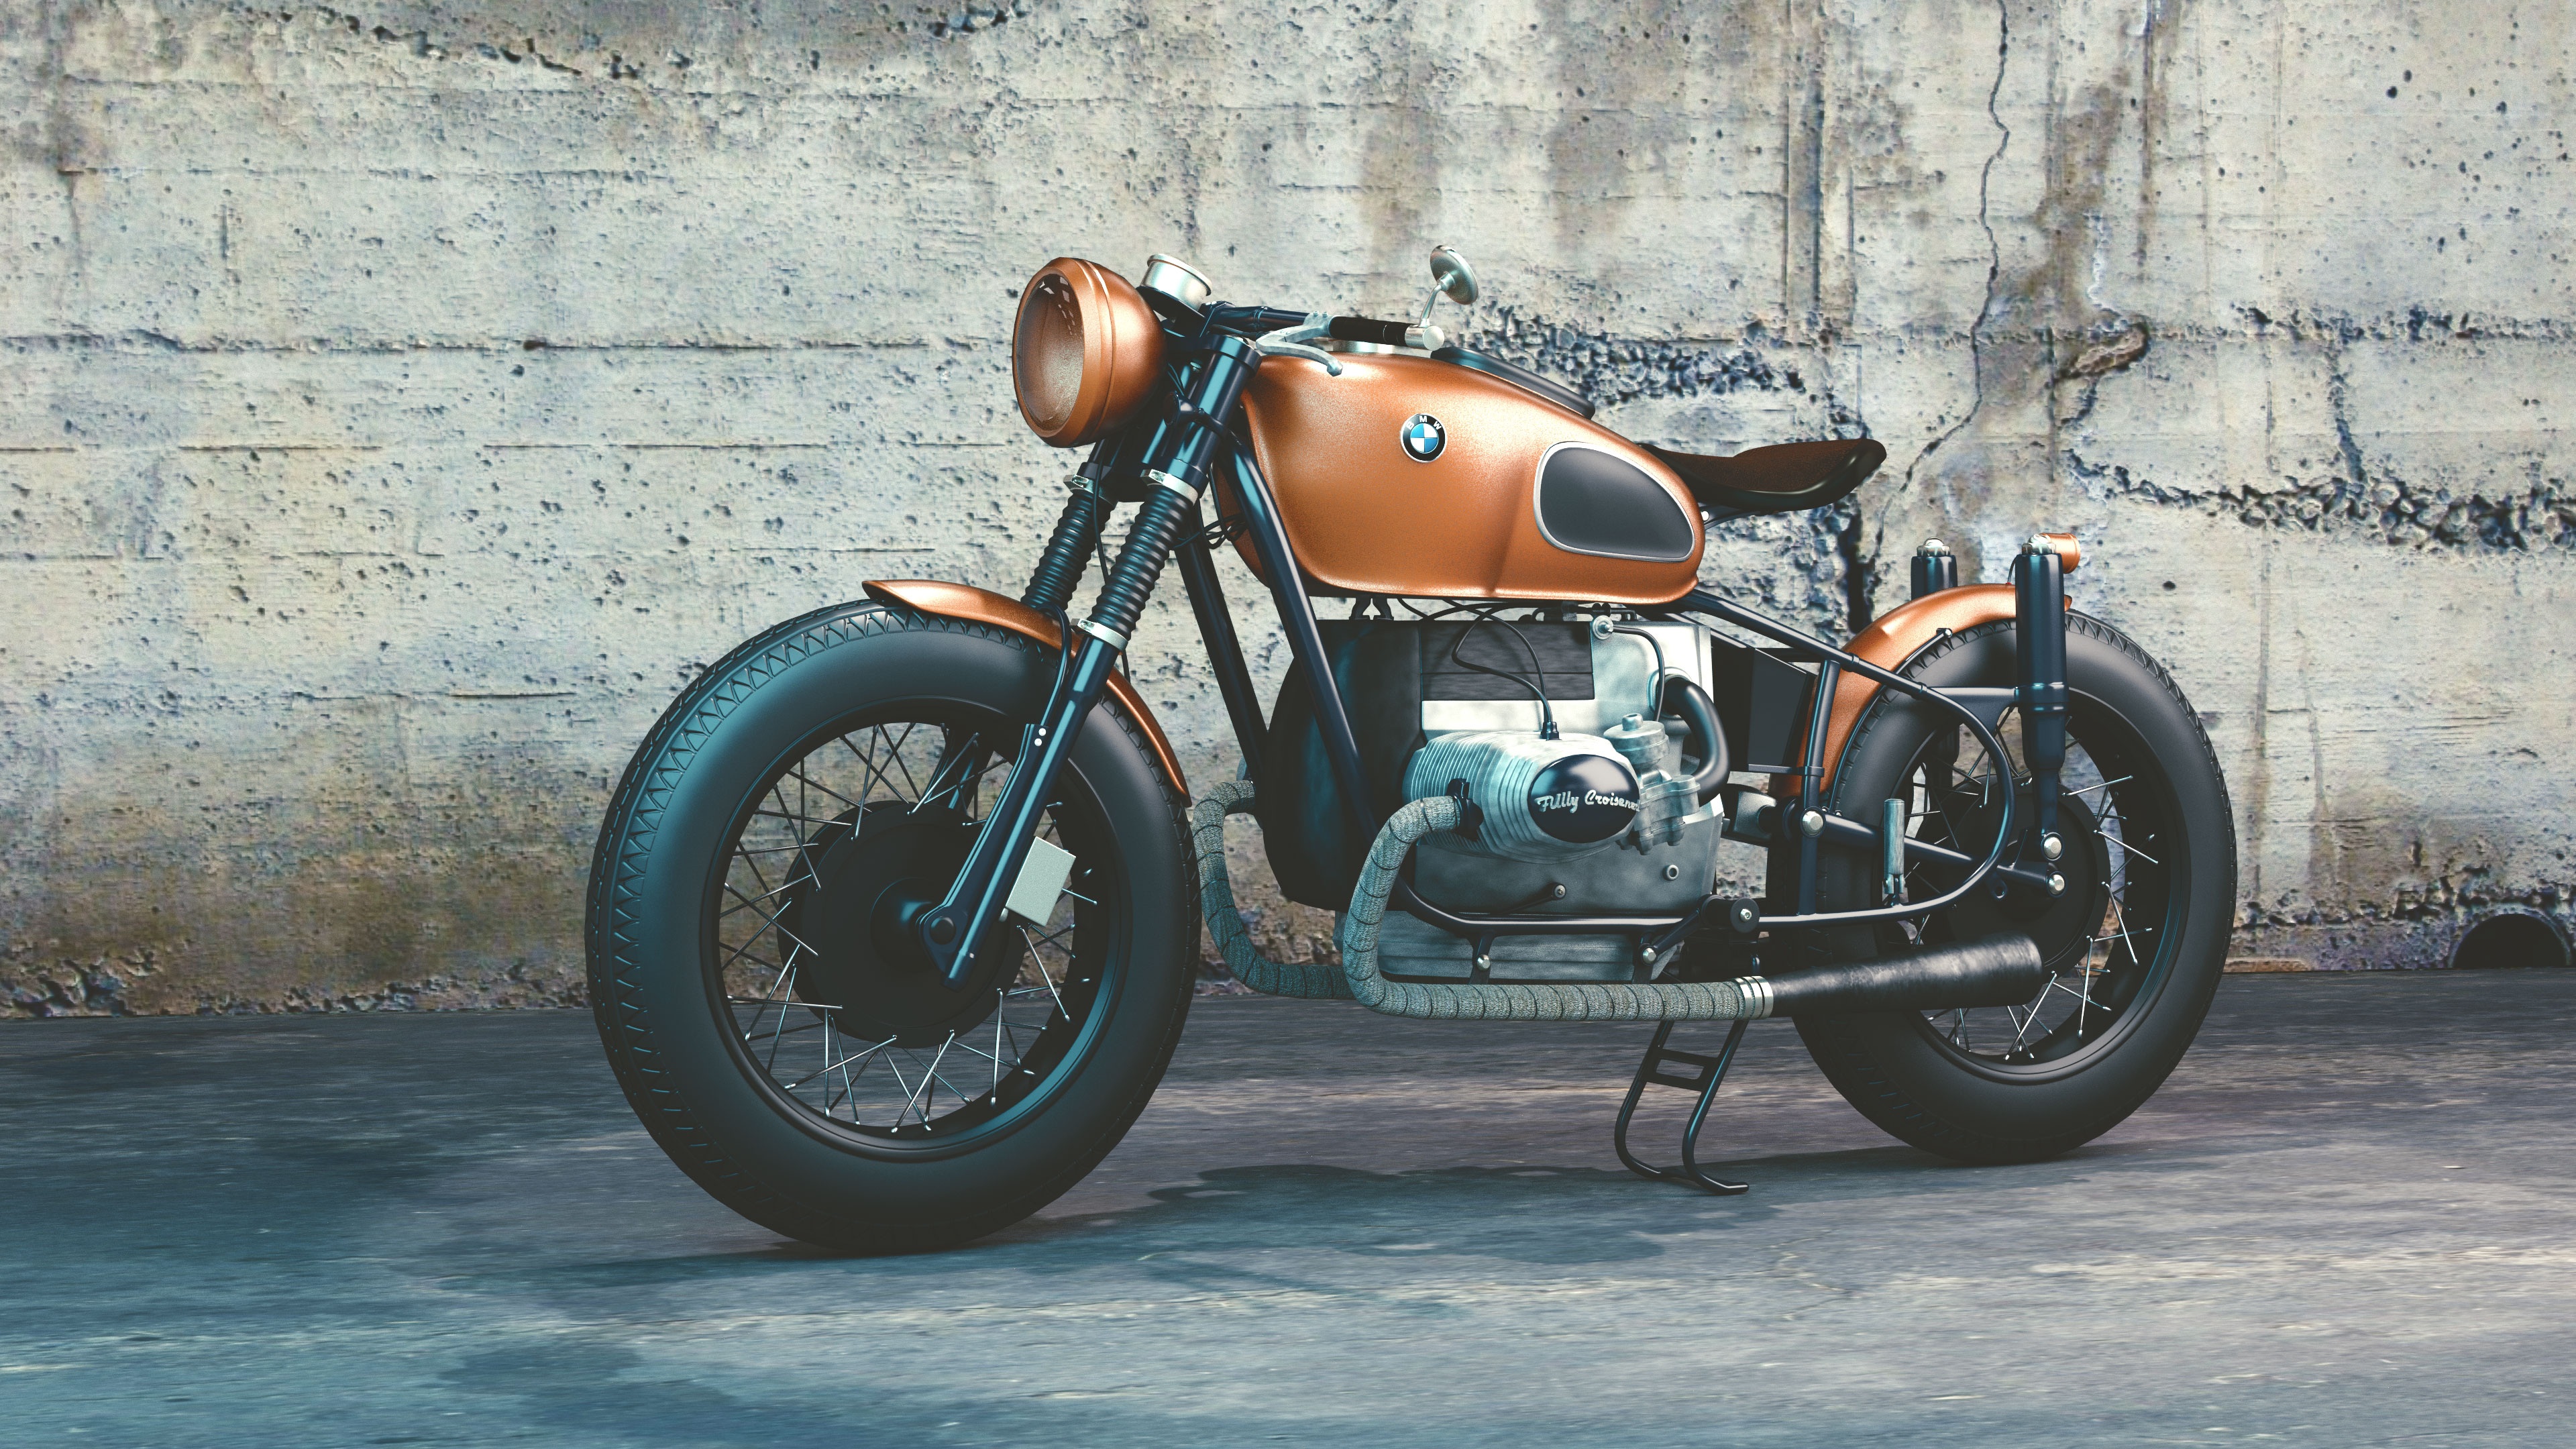
car, wheel, bicycle, vehicle, motorcycle, motorbike, bmw, chopper, motorcycling, land vehicle, automobile make